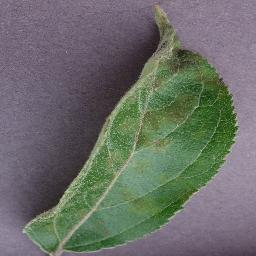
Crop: apple
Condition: scab